The Amazing Adventures of Spider-Man

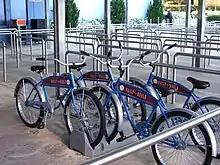
Daily Bugle bikes in the extended outdoor queue area at Islands of Adventure

On March 27, 1999, Universal Islands of Adventure opened for technical rehearsals, with "The Amazing Adventures of Spider-Man" being one of its debut attractions. On May 28, 1999, the attraction officially opened to the public. Due to its success, Universal Studios Japan opened a version of the ride on January 23, 2004.